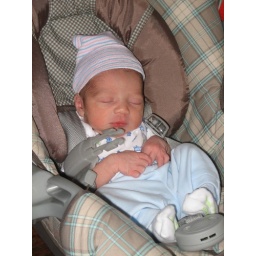
Logan still in car seat